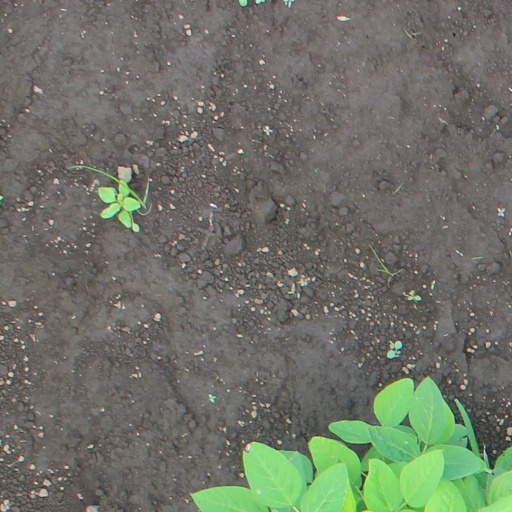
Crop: soybean